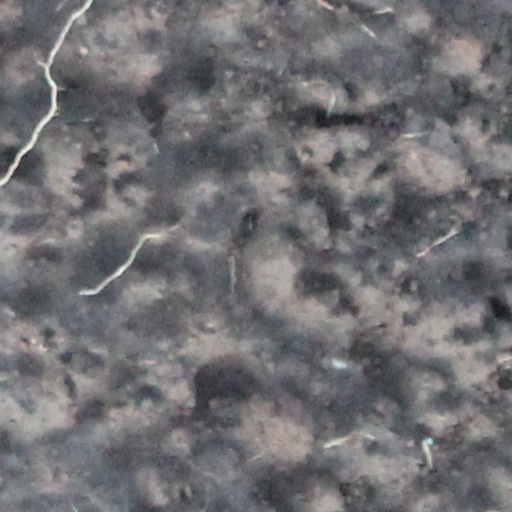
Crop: wheat